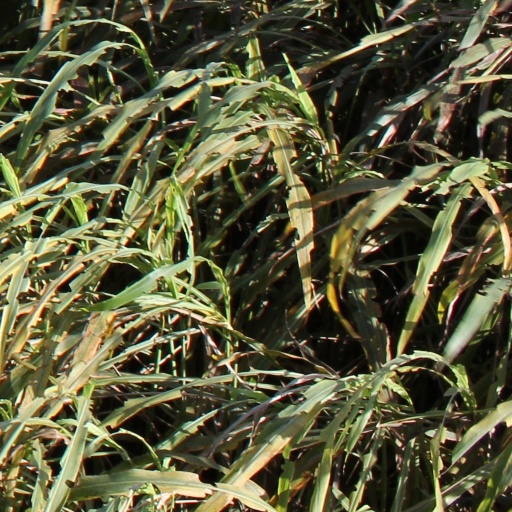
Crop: sorghum